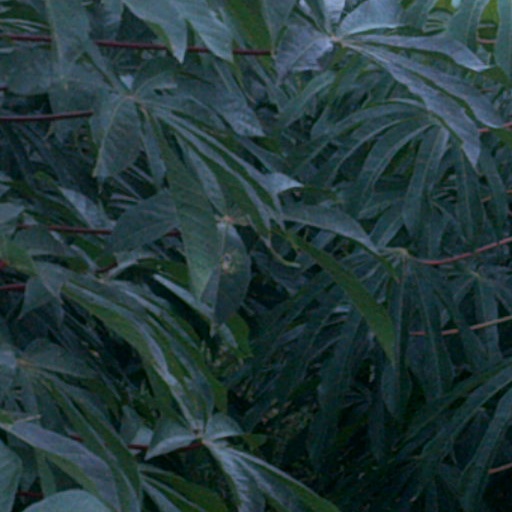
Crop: cassava